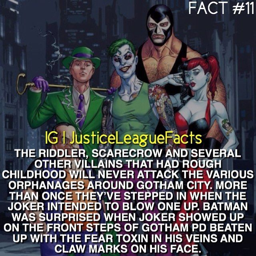
what movie are you most hyped for ? i 'm so hyped for film !